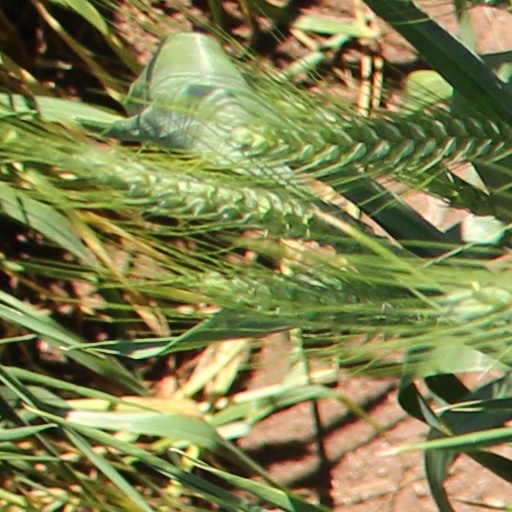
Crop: wheat